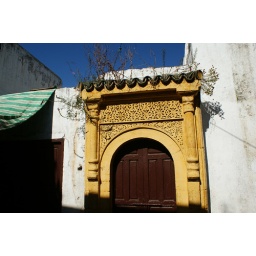
A yellow door in Rabat's medina